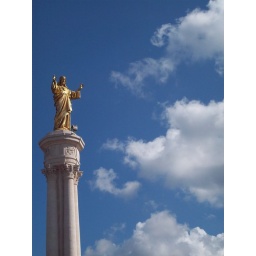
in a blue blue sky I leave my faith to the wind